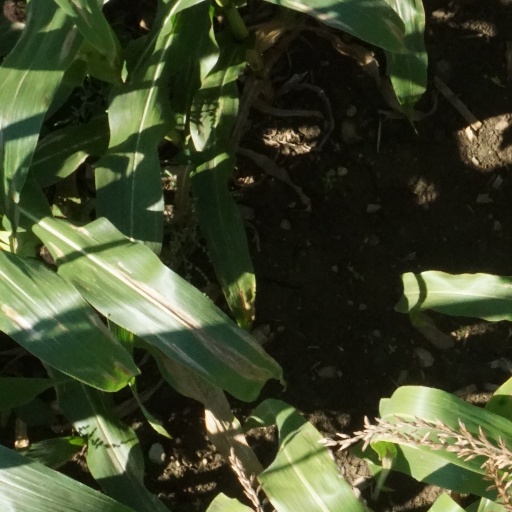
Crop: maize; corn